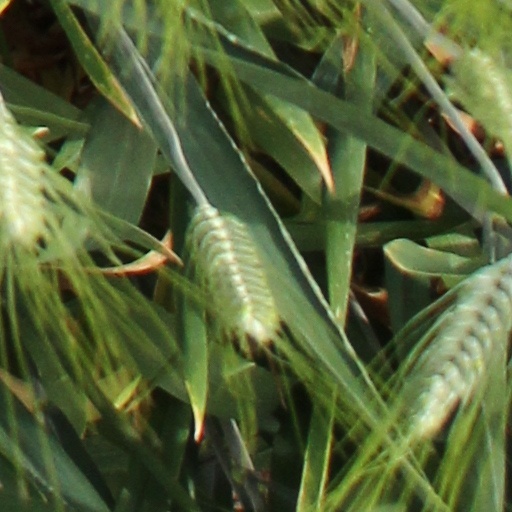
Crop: wheat